William Carpenter (Rhode Island colonist)

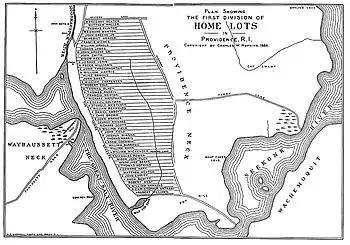
Original 1600s town layout of Providence, RI with many of the street names on the East Side named after the original homestead strip owners. William Carpenter's lot is left of the letter "D" in Providence Neck.

William Carpenter was not one of the first six settlers of Providence Plantation with Roger Williams in 1636, but he arrived early the next spring with seven others. His name is listed in the first deed executed in the settlement by Roger Williams. In 1640, his name appears with the names of 38 others on an agreement to form a government in Providence.